Pagan kingdom

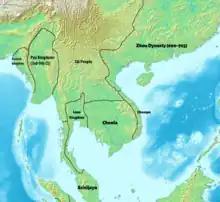
Southeast Asia around 700 CE

Modern scholarship holds that the Pagan dynasty was founded by the Mranma of the Nanzhao kingdom in the mid-to-late 9th century AD; that the earlier parts of the chronicle are the histories and legends of Pyu people, the earliest inhabitants of Myanmar of whom records are extant; and that Pagan kings had adopted the Pyu histories and legends as their own. Indeed, the Mranma and Pyu people became mixed after years of immigration and settlement.